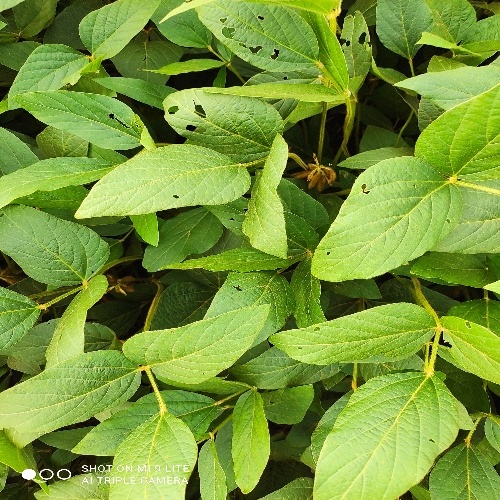
Label: Caterpillar